LiveStyle

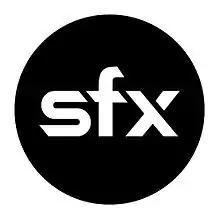
Former logo, used until 2016.

In June 2012, Sillerman publicized his intent to focus on the growing electronic dance music market by reviving the SFX brand to form a new conglomerate in the electronic music industry. Similarly to the past incarnation of SFX, the company's business model focuses on the consolidation and acquisition of independent EDM promoters, along with an additional focus on providing digital platforms for fans to connect. Sillerman expected to spend close to $1 billion on acquisitions within the first year of operations alone; at the time of the company's launch, SFX was in negotiations with around 50 different promoters for possible acquisitions. SFX's first acquisitions included "Disco" Donnie Estopinal's Disco Productions, Miami nightclub owners Opium Group and Miami Marketing Group, and the tour "Life in Color" (then known as Dayglow). However, the Opium Group deal fell through during the due diligence phase. As one of Sillerman's first deals, Estopinal assisted him in locating other potential acquisition targets.